Soyuz TMA-19M

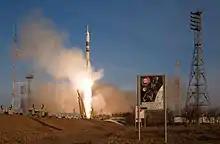
The Soyuz TMA-19M mission lifts off to the ISS on 15 December 2015

Soyuz TMA-19M was launched atop of a Soyuz-FG rocket at 11:03:09 UTC on 15 December 2015 from the Baikonur Cosmodrome, Kazakhstan. Following the launch, the Soyuz spacecraft successfully achieved orbital insertion 9 minutes later and began its 4-orbit journey to the Space Station. Unusually, while docking, the Kurs docking navigation system failed, and a manual docking had to be performed by Yuri Malenchenko. This delayed docking with the ISS by 10 minutes. The Soyuz docked with the ISS at 17:33:29 UTC the same day. The crew then boarded the ISS at 19:58 UTC.